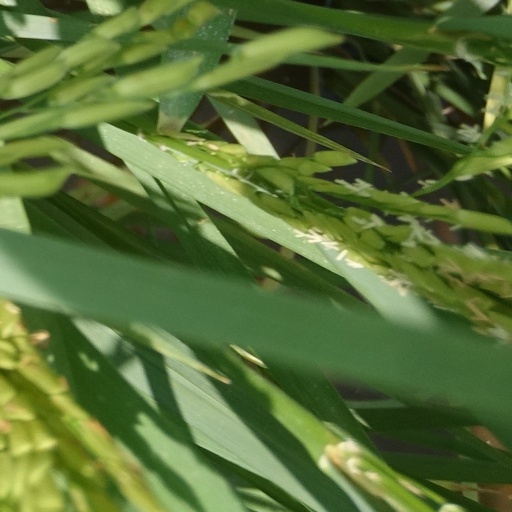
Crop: rice